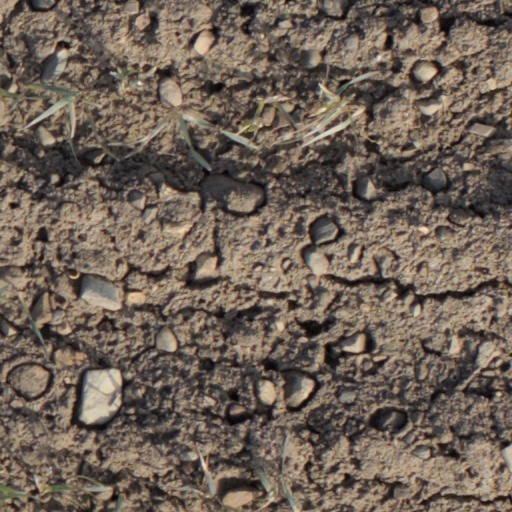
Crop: wheat